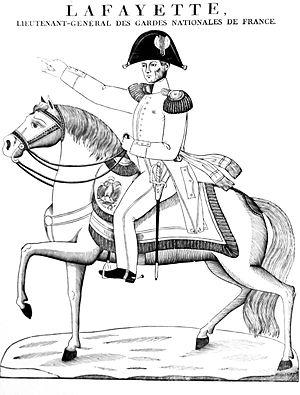
Lafayette, lieutenant-général des Gardes nationales de France - Desfeuilles - Gravure - 1830
Gilbert du Motier, marquis de La Fayette, dit « La Fayette », né le 6 septembre 1757 au château de Chavaniac, paroisse de Saint-Georges-d'Aurac et mort le 20 mai 1834 à Paris, est un noble d'orientation libérale, officier et homme politique français et américain.